We Will Rock You (musical)

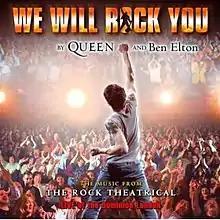
The cover of the original London cast album, featuring Tony Vincent.

A cast recording of the original London production was released in November 2002. Not all songs in the show were included in the album, the omitted tracks have been marked* in the above list. In August 2003, the London cast recording was given an Australian edition re-release, containing a bonus track of the original Australian Killer Queen, Annie Crummer, singing a studio version of "Another One Bites the Dust".